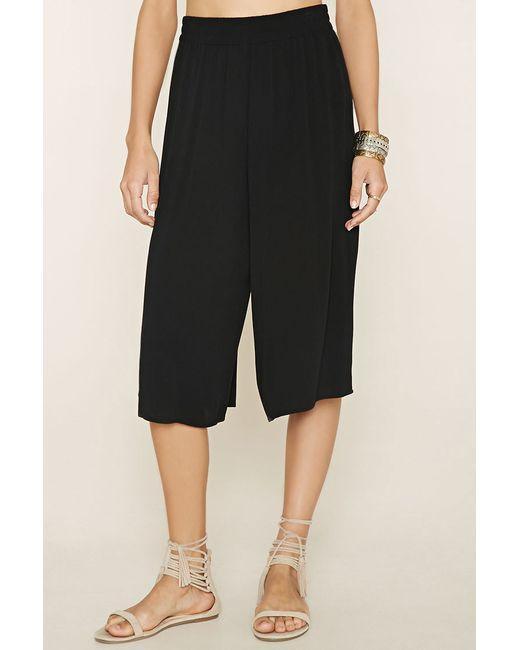
Schwarze Shorts für Damen weich und bequem